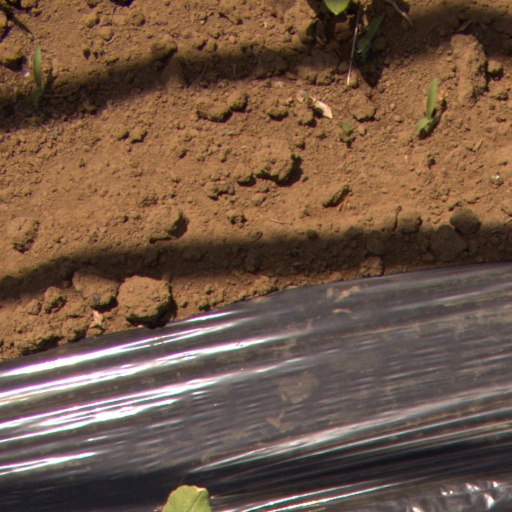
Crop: Jerusalem artichoke